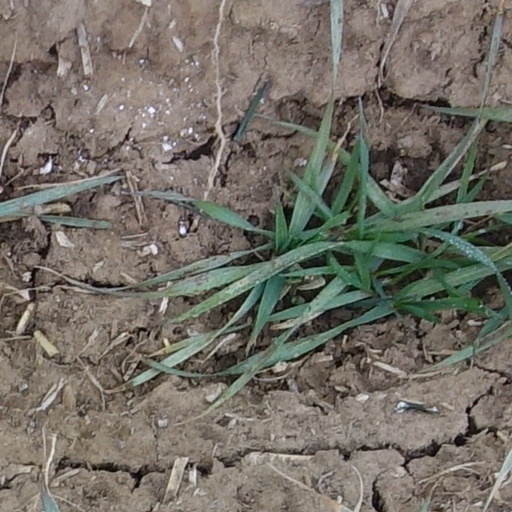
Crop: wheat